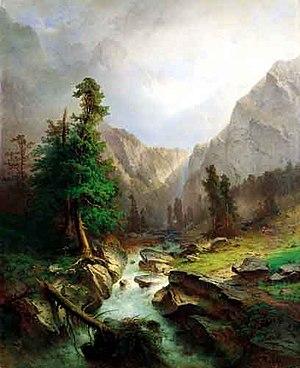
Anton Teichlein, né le 28 janvier 1820 à Munich et mort le 8 décembre 1879 à Schleißheim, est un peintre allemand.